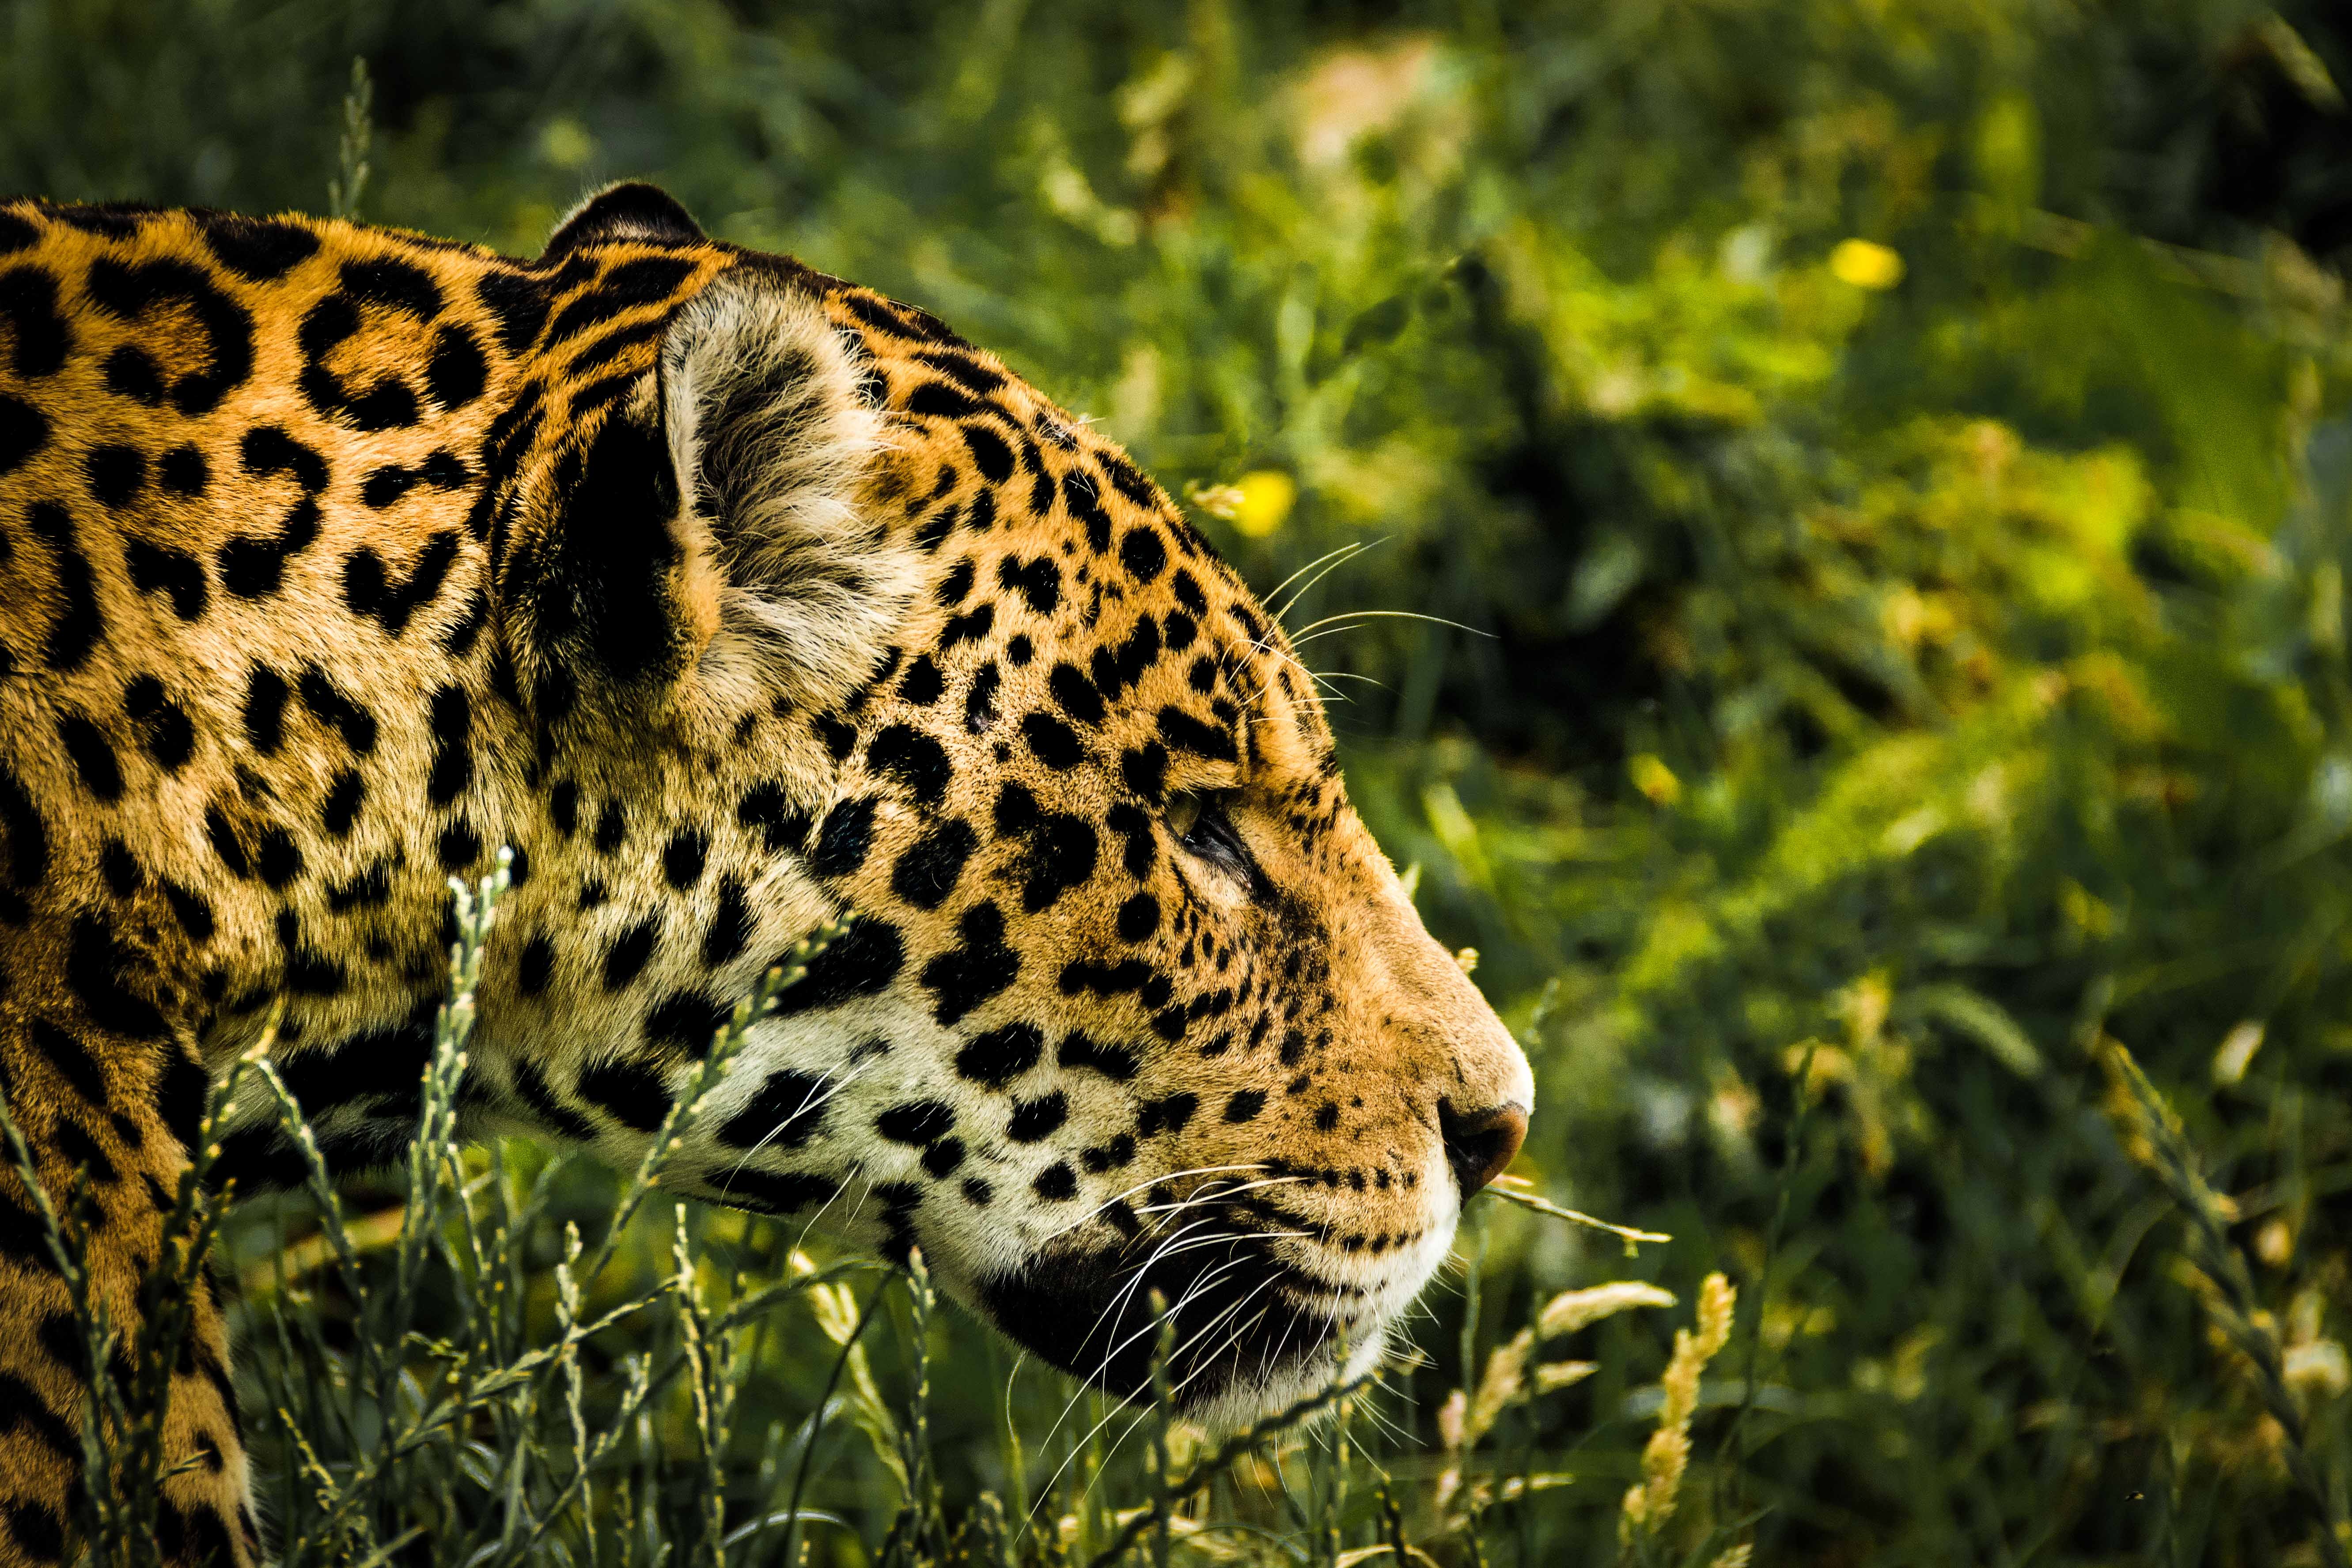
nature, animal, wildlife, zoo, cat, feline, mammal, predator, fauna, leopard, vertebrate, big, jaguar, big cats, wild cat, cat like mammal